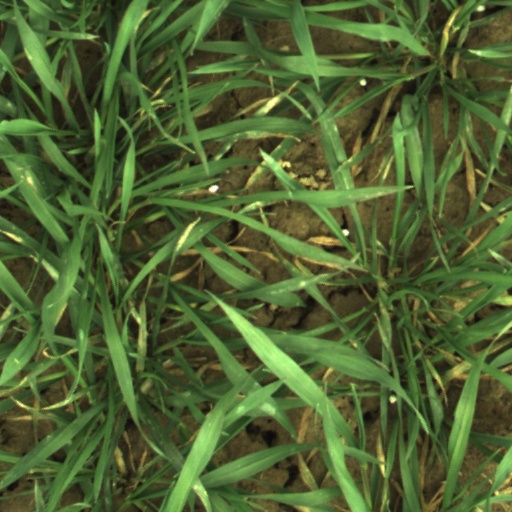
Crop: wheat